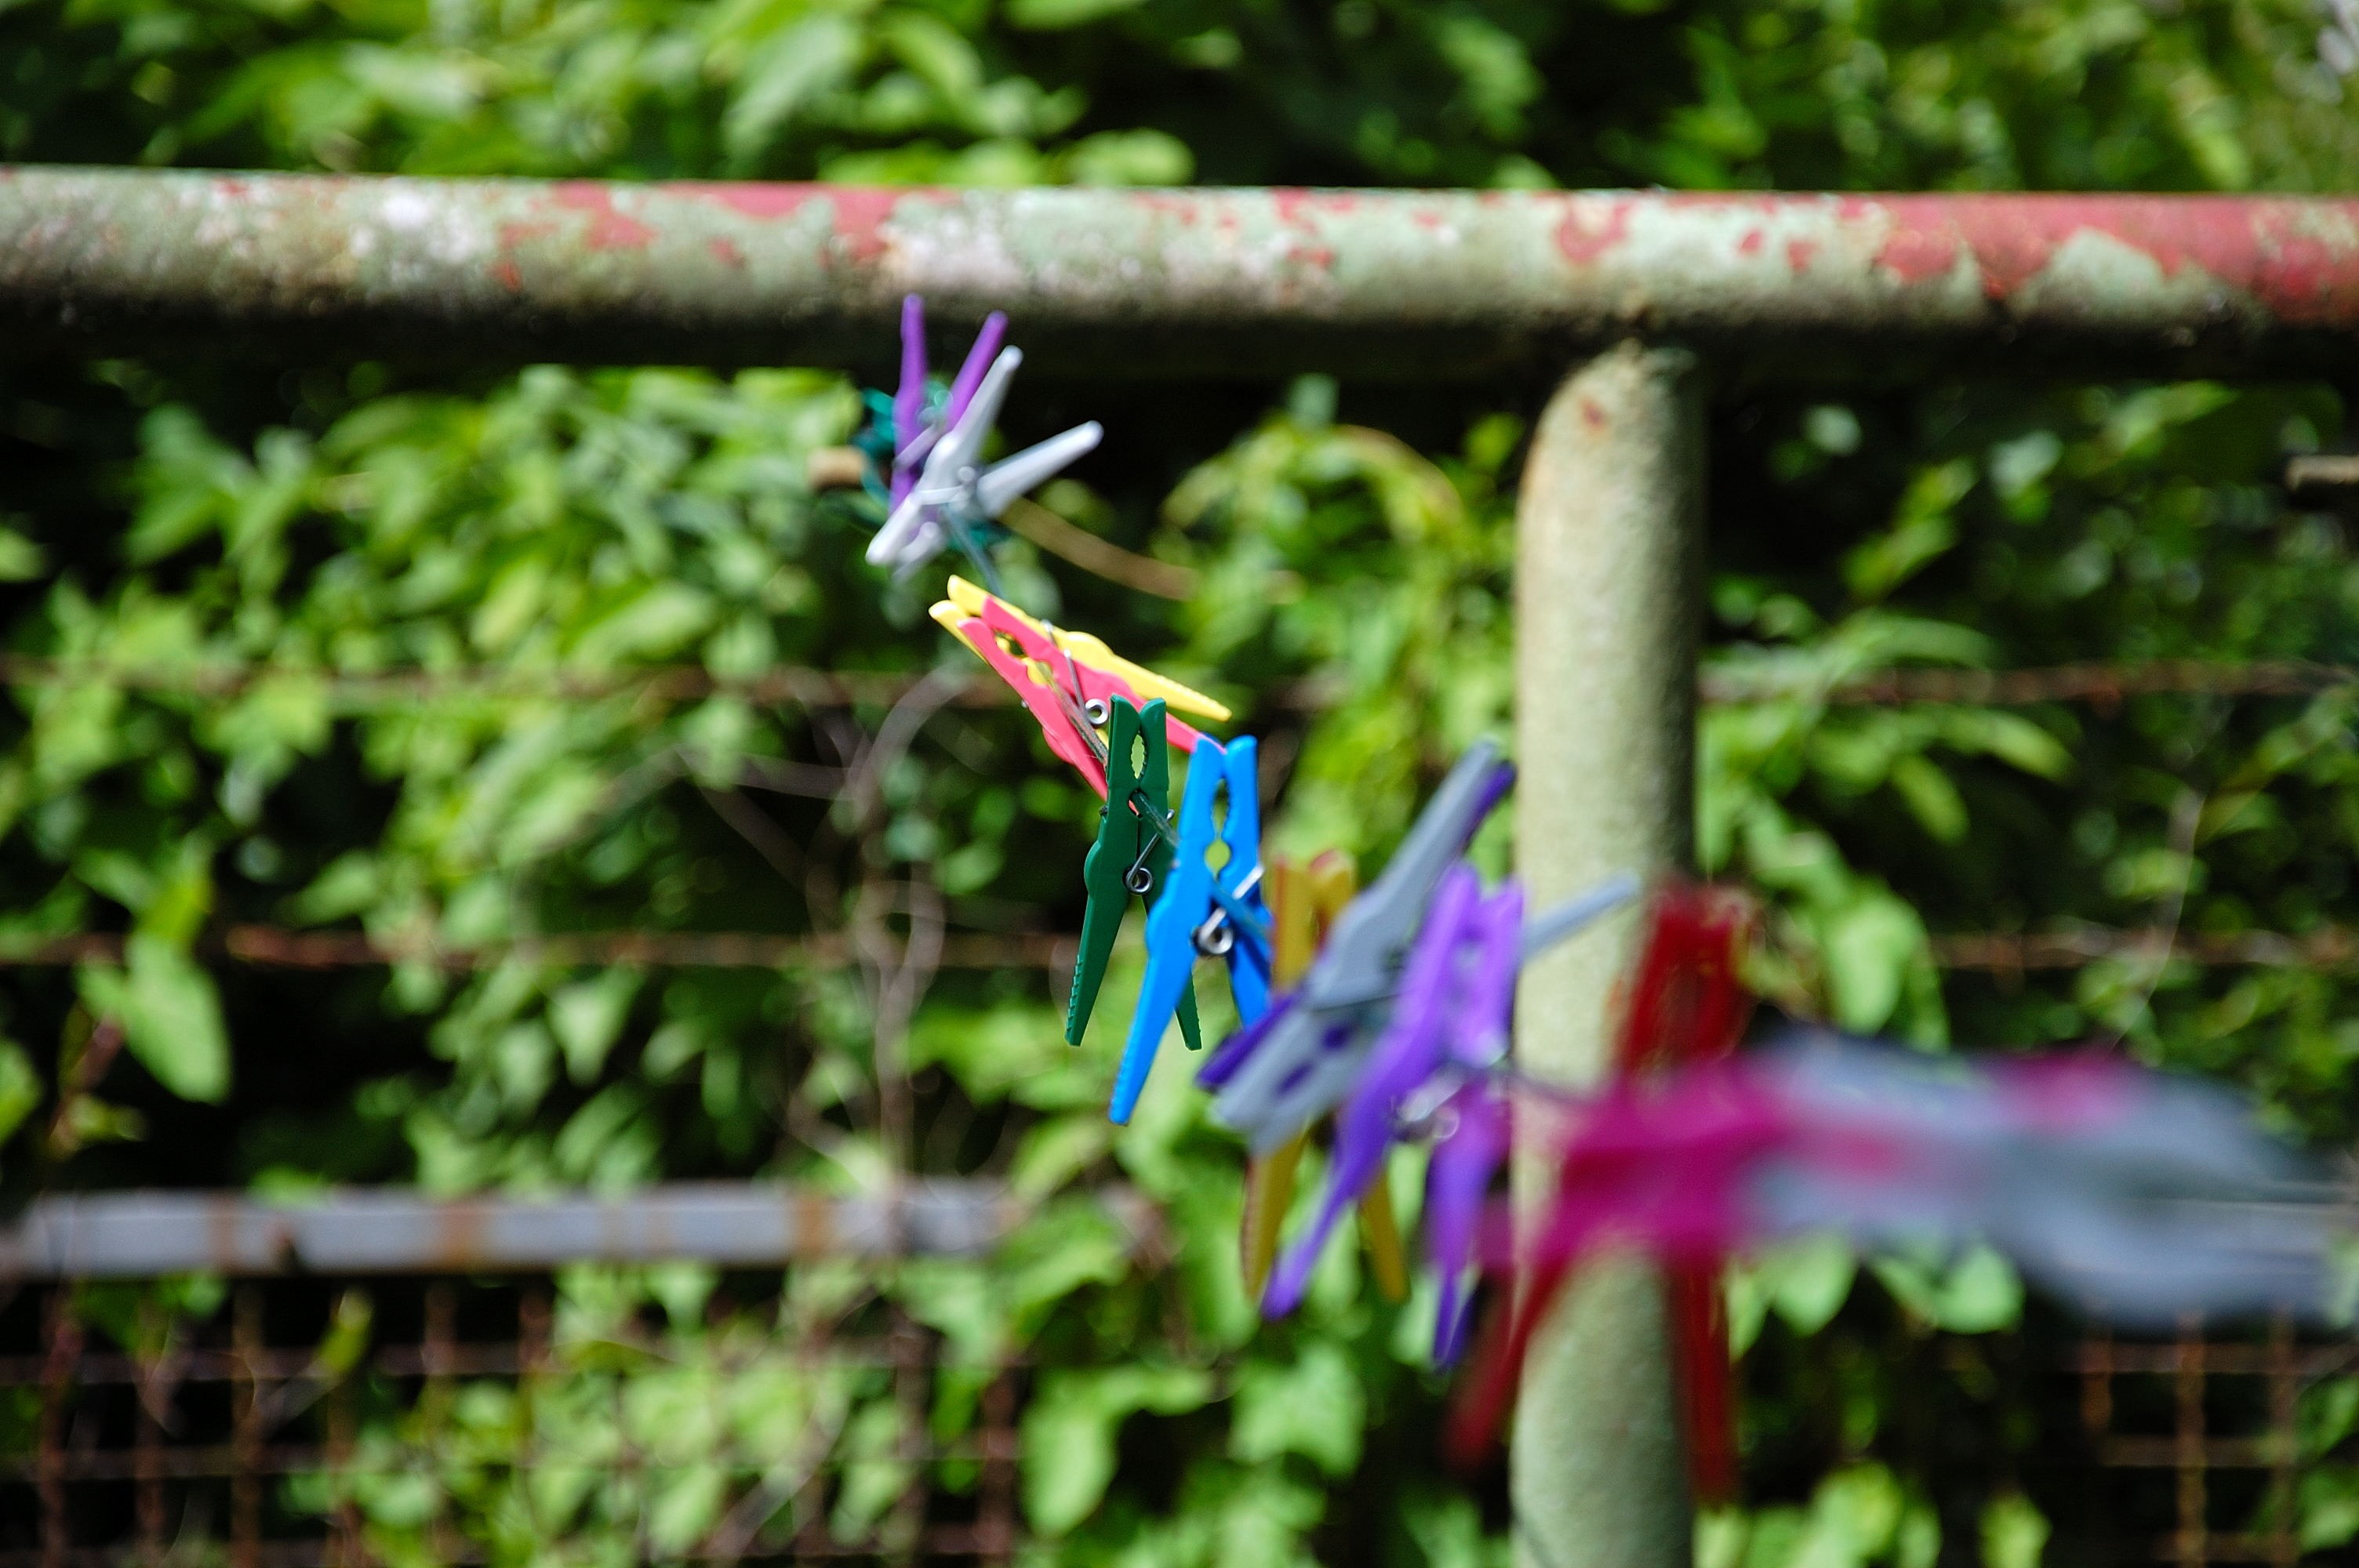
nature, branch, plant, leaf, flower, green, jungle, color, botany, colorful, garden, flora, tropics, stainless, macro photography, clothes line, clamp